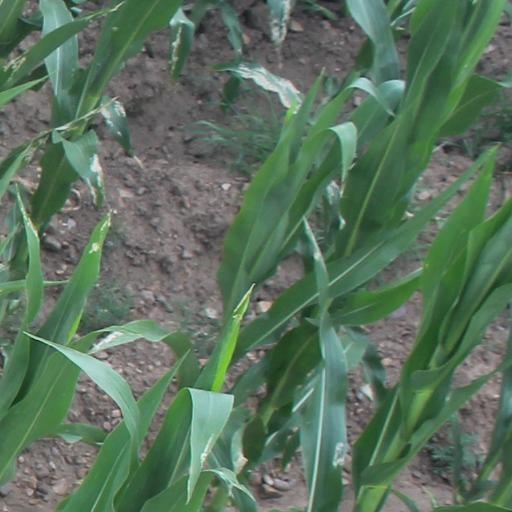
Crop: maize; corn